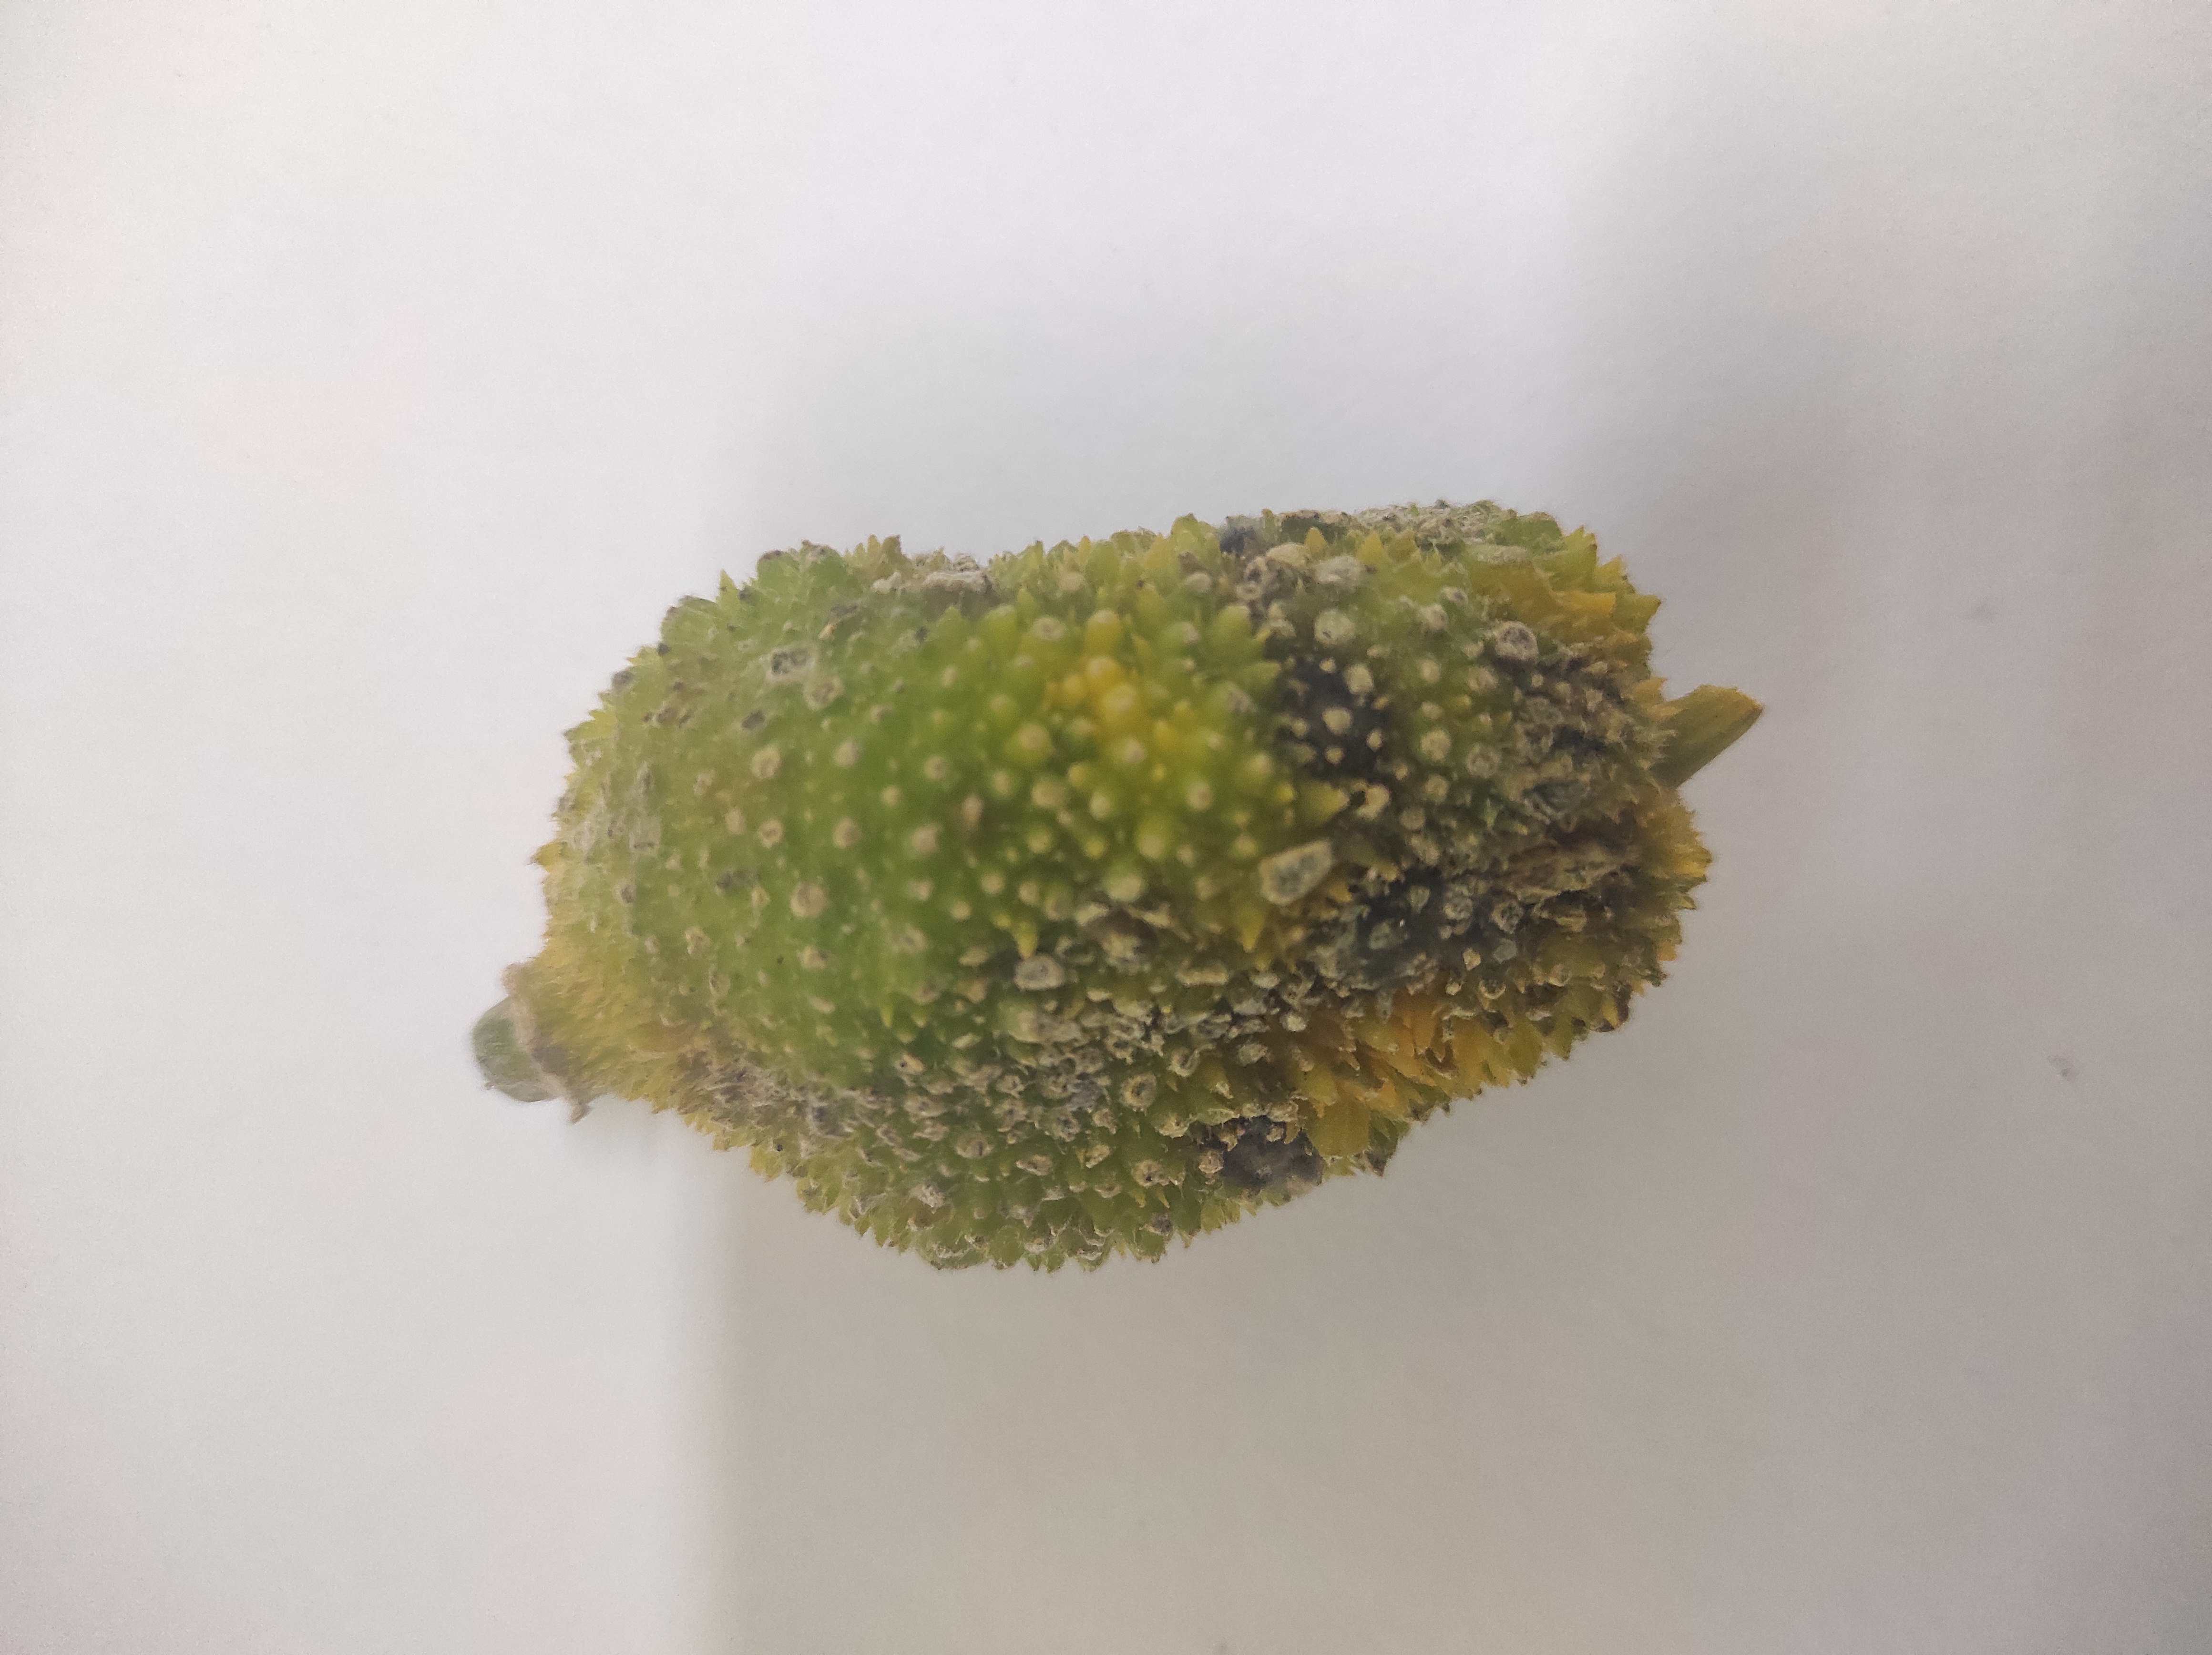
Crop: Spiny Gourd
Condition: Damaged